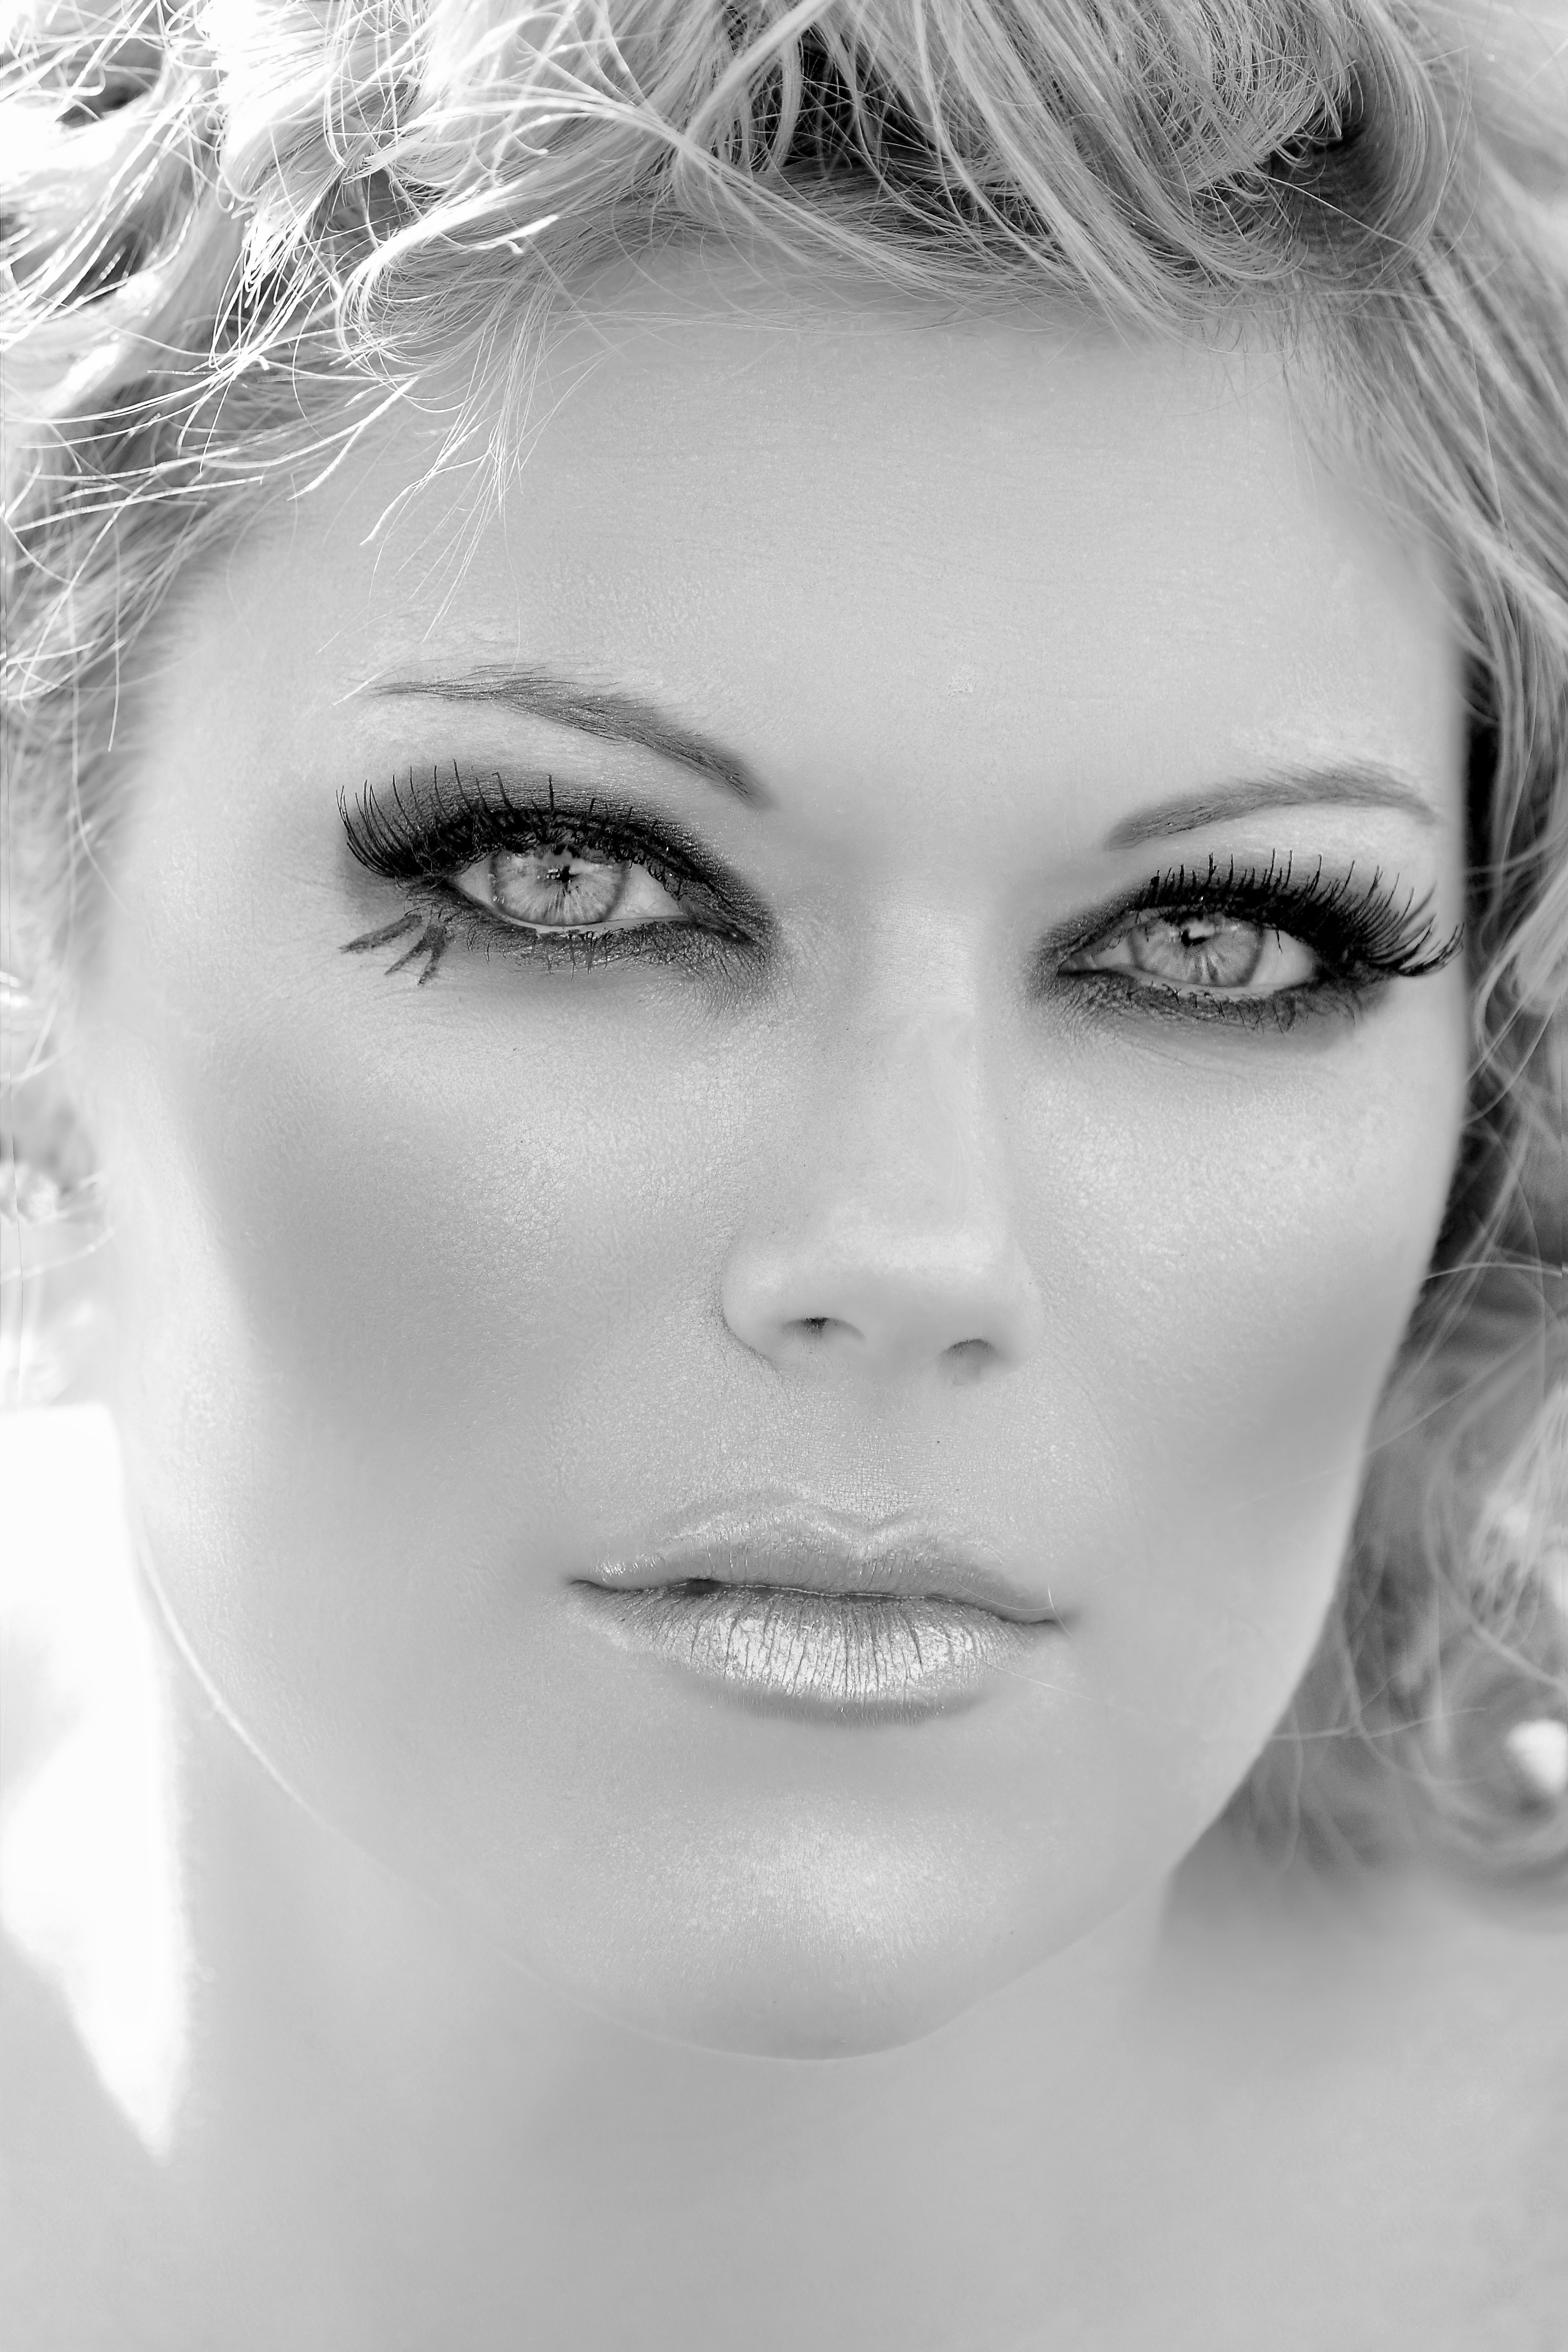
black and white, woman, hair, white, photography, female, portrait, model, fashion, monochrome, lip, hairstyle, eyebrow, eyelash, close up, face, nose, eye, head, skin, beauty, sexy, blond, organ, attractive, elegance, glamour, sensuality, brown hair, model woman, monochrome photography, portrait photography